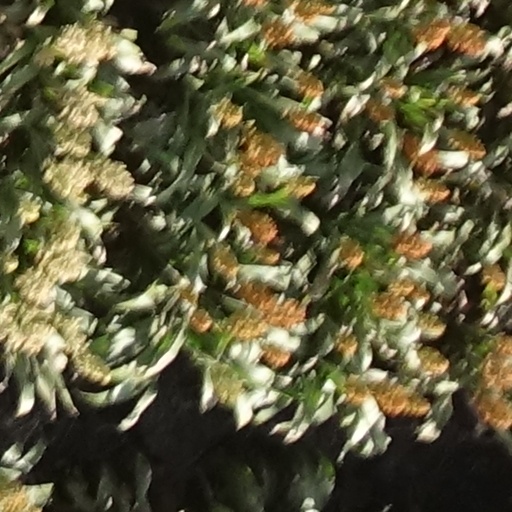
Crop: sorghum